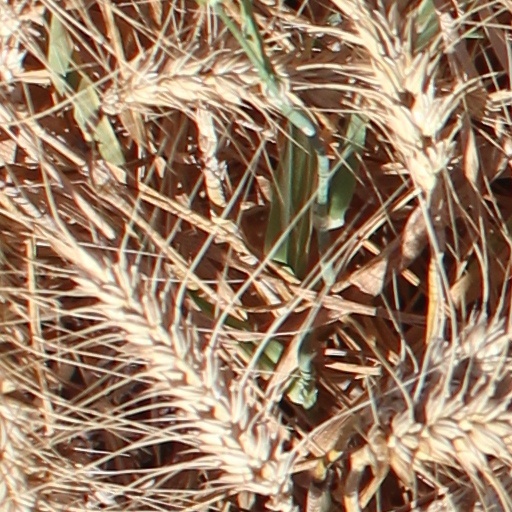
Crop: wheat